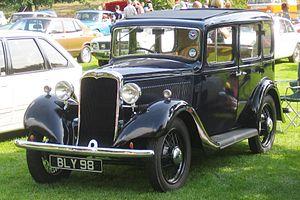
La Hillman Minx est une voiture familiale de taille moyenne produite par la marque anglaise Hillman, entre 1931 et 1970. Il y eut de nombreuses versions de la Minx au cours de cette période, ainsi que des variantes rebadgées vendues par Humber, Singer, et Sunbeam.
La Rover 10/25 était une petite voiture fabriquée par l'ancien constructeur anglais Rover à partir de la mi 1927. Rover augmenta l'alésage de la 9/20hp de 3 mm et renomma le modèle 10/25 pour indiquer que la puissance fiscale du moteur augmente de 10 % pour 25 % de puissance supplémentaire en sortie. L'arbre d'entraînement est également couvert. La Rover 9/20 restait à disposition dans les salles d'exposition. Elle était fabriquée à Tyseley, un quartier de la ville de Birmingham.